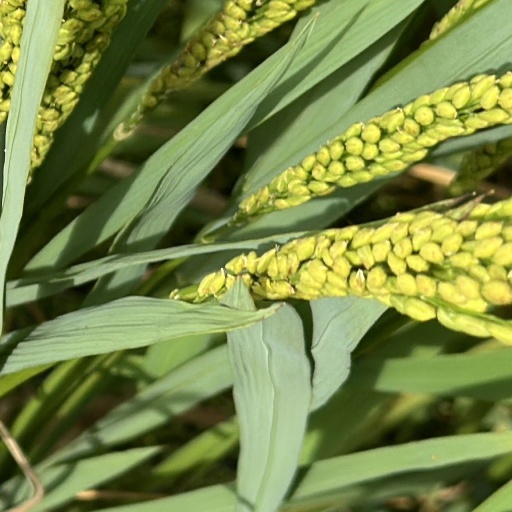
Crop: rice